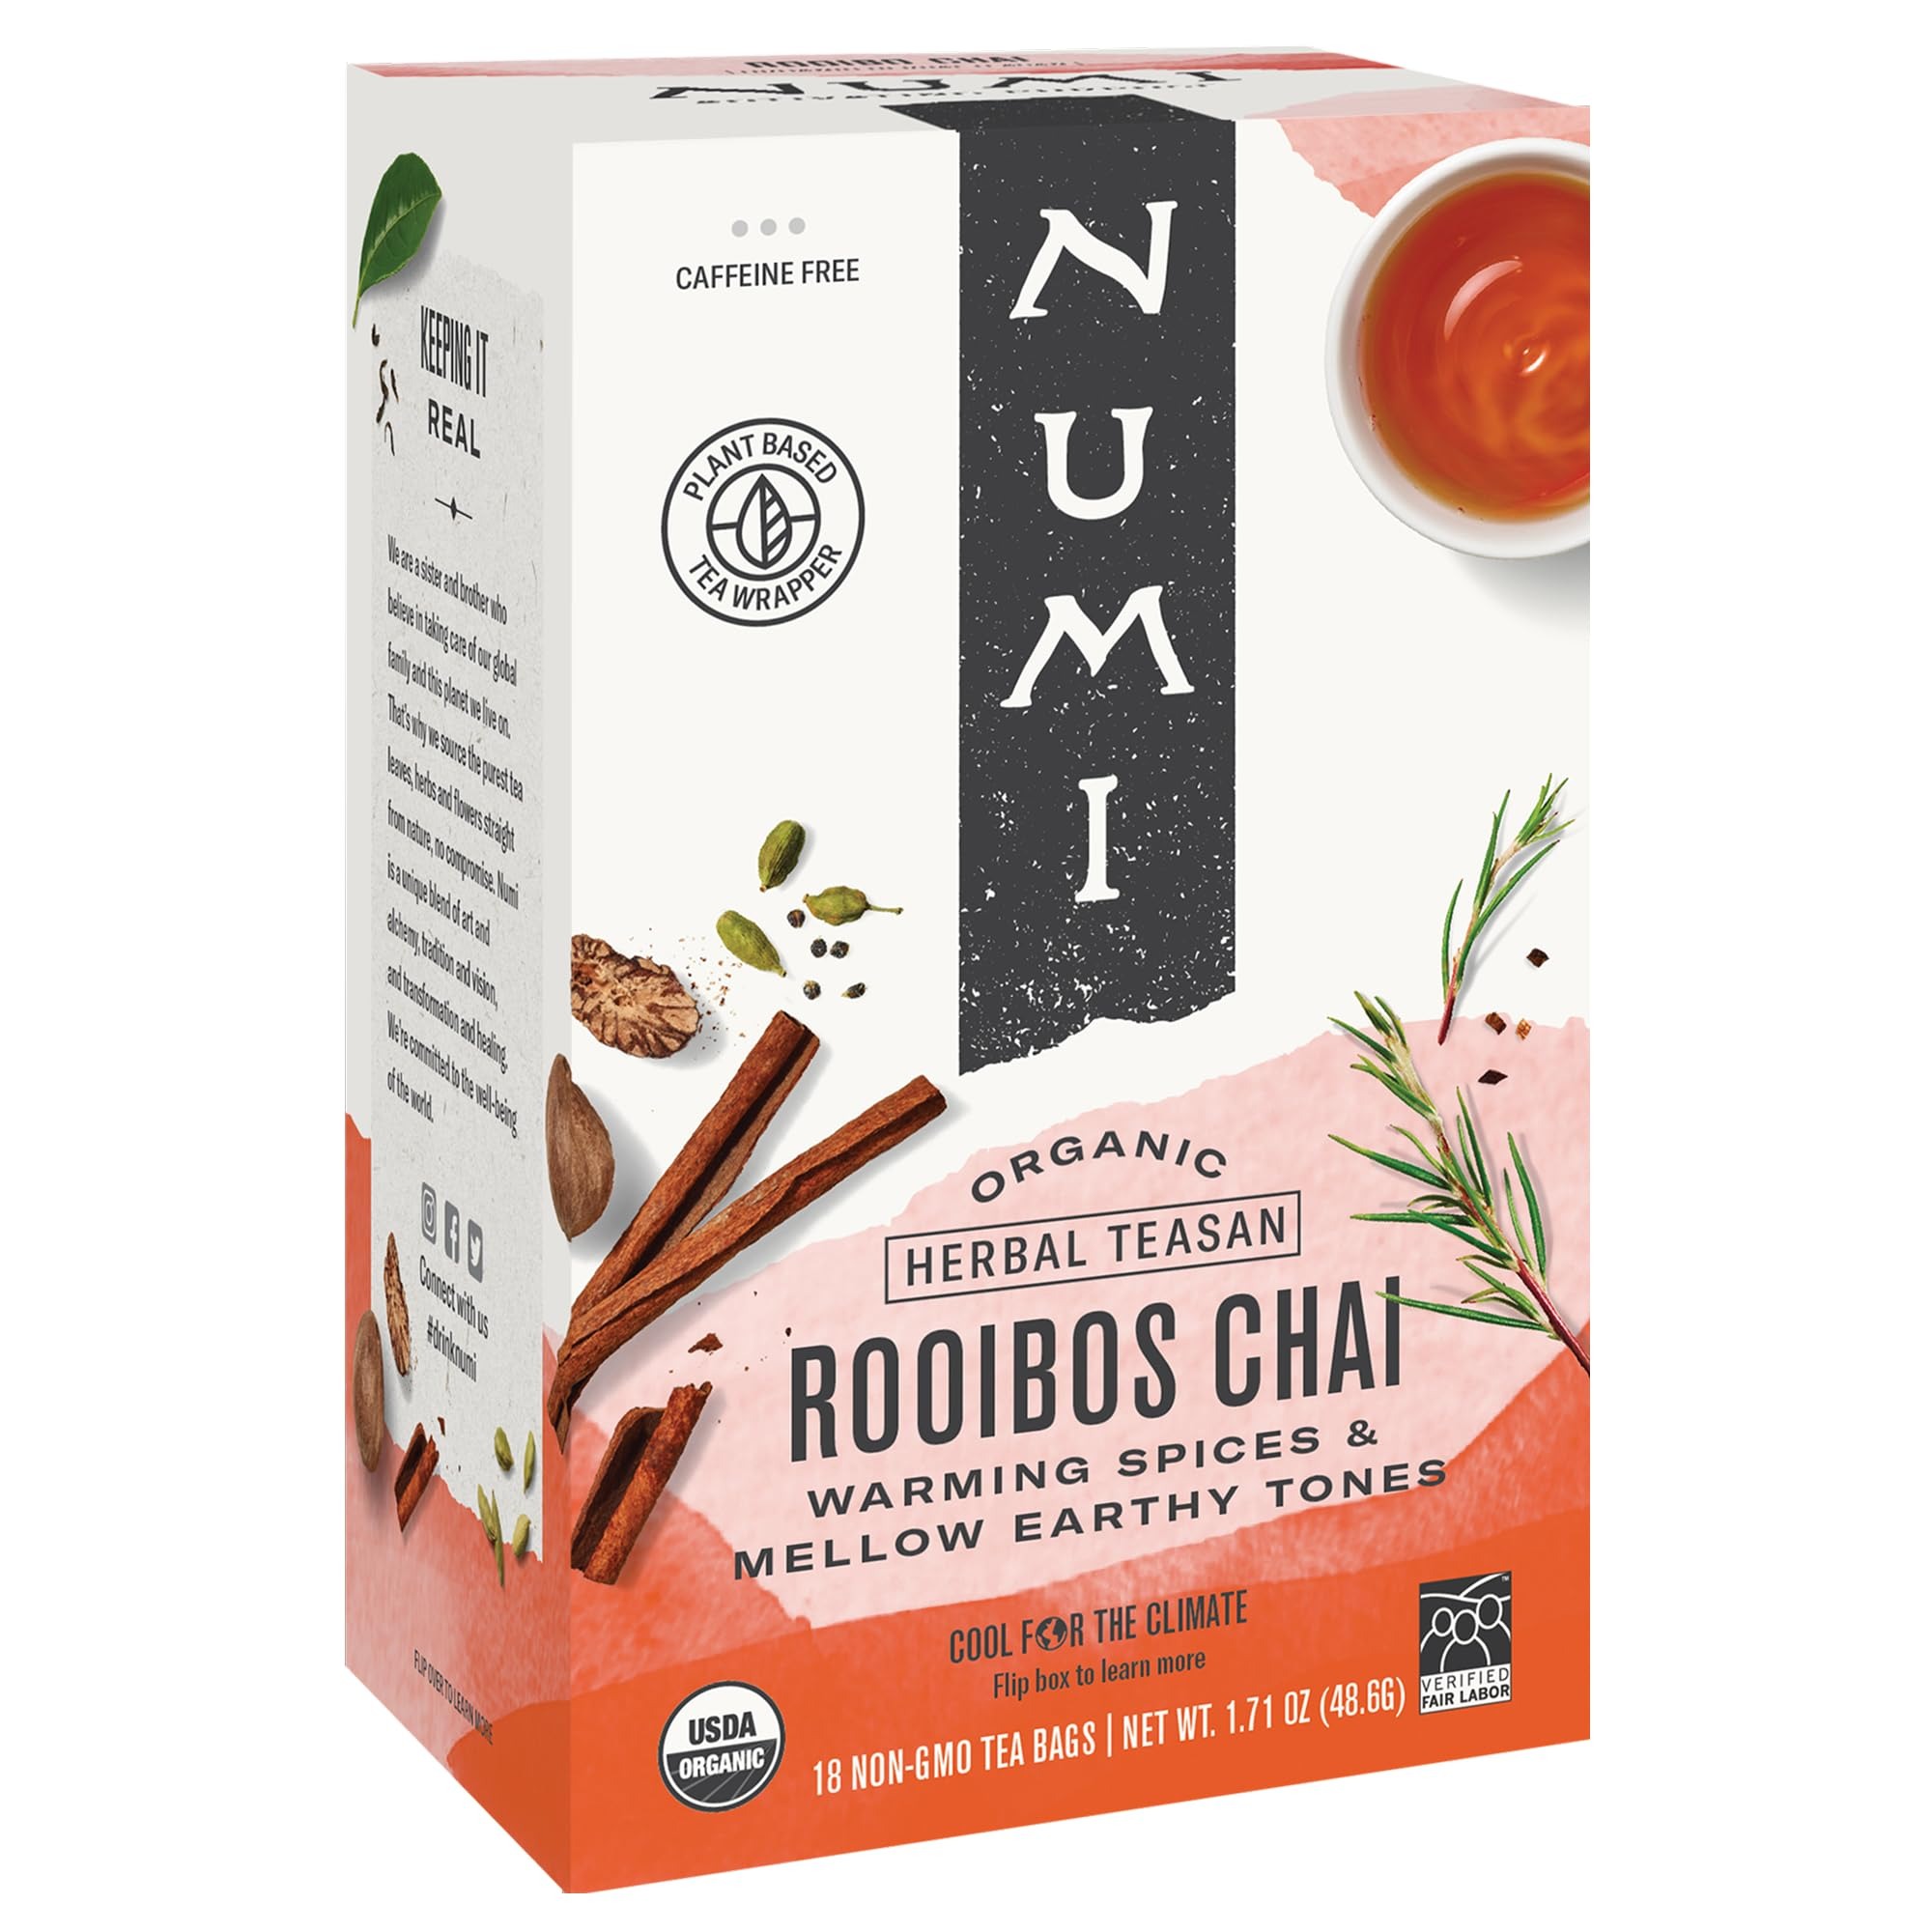
Item Name: Numi Organic Tea, Rooibos Chai, 18 Non-GMO Tea Bags
Bullet Point: Numi Organic Tea, Herbal Teasans, Rooibos Chai, 18 Non-GMO Tea Bags
Value: 18.0
Unit: Count

Price: 5.89